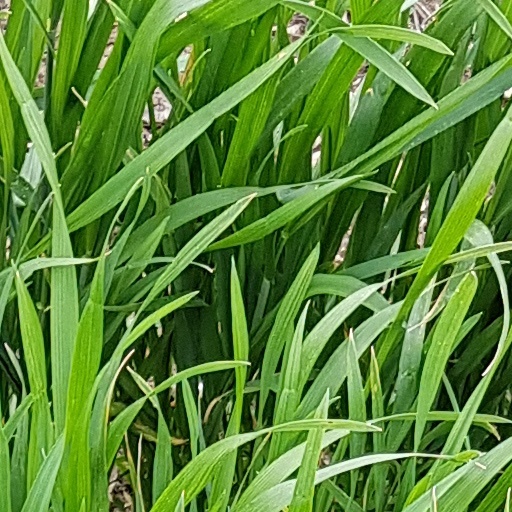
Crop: wheat